West Coast Main Line

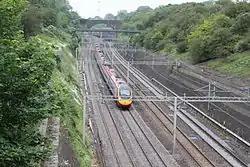
Quadruple track section of line at Roade cutting in Northamptonshire – lines have already divided south of here and diverge a little further north

By the dawn of the 1990s, it was clear that further modernisation was required. Initially this took the form of the InterCity 250 project. The modernisation plan unveiled by Virgin and the new infrastructure owner Railtrack involved the upgrade and renewal of the line to allow the use of tilting "Pendolino" trains with a maximum line speed of , in place of the previous maximum of . Railtrack estimated that this upgrade would cost £2 billion, be ready by 2005, and cut journey times to 1 hour for London to Birmingham and 1 hr 45 mins for London to Manchester.